Military history of New Zealand

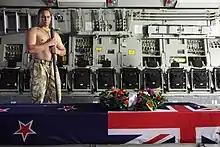
A memorial service for Lieutenant Tim O'Donnell at Bagram Airfield, August 2010

After the Japanese attacks on Allied territories in Southeast Asia and the Pacific, New Zealand sent an additional infantry brigade to reinforce Fiji. The question of recalling the 2nd New Zealand Division from the Mediterranean in light of the Japanese offensive was raised. However, as the Imperial Japanese Navy was present in the Indian Ocean, it was determined that the deployment of US forces to New Zealand would be a safer alternative. The first US soldiers arrived in June 1942, with 80,000 US soldiers having been posted in the country by the war's end.